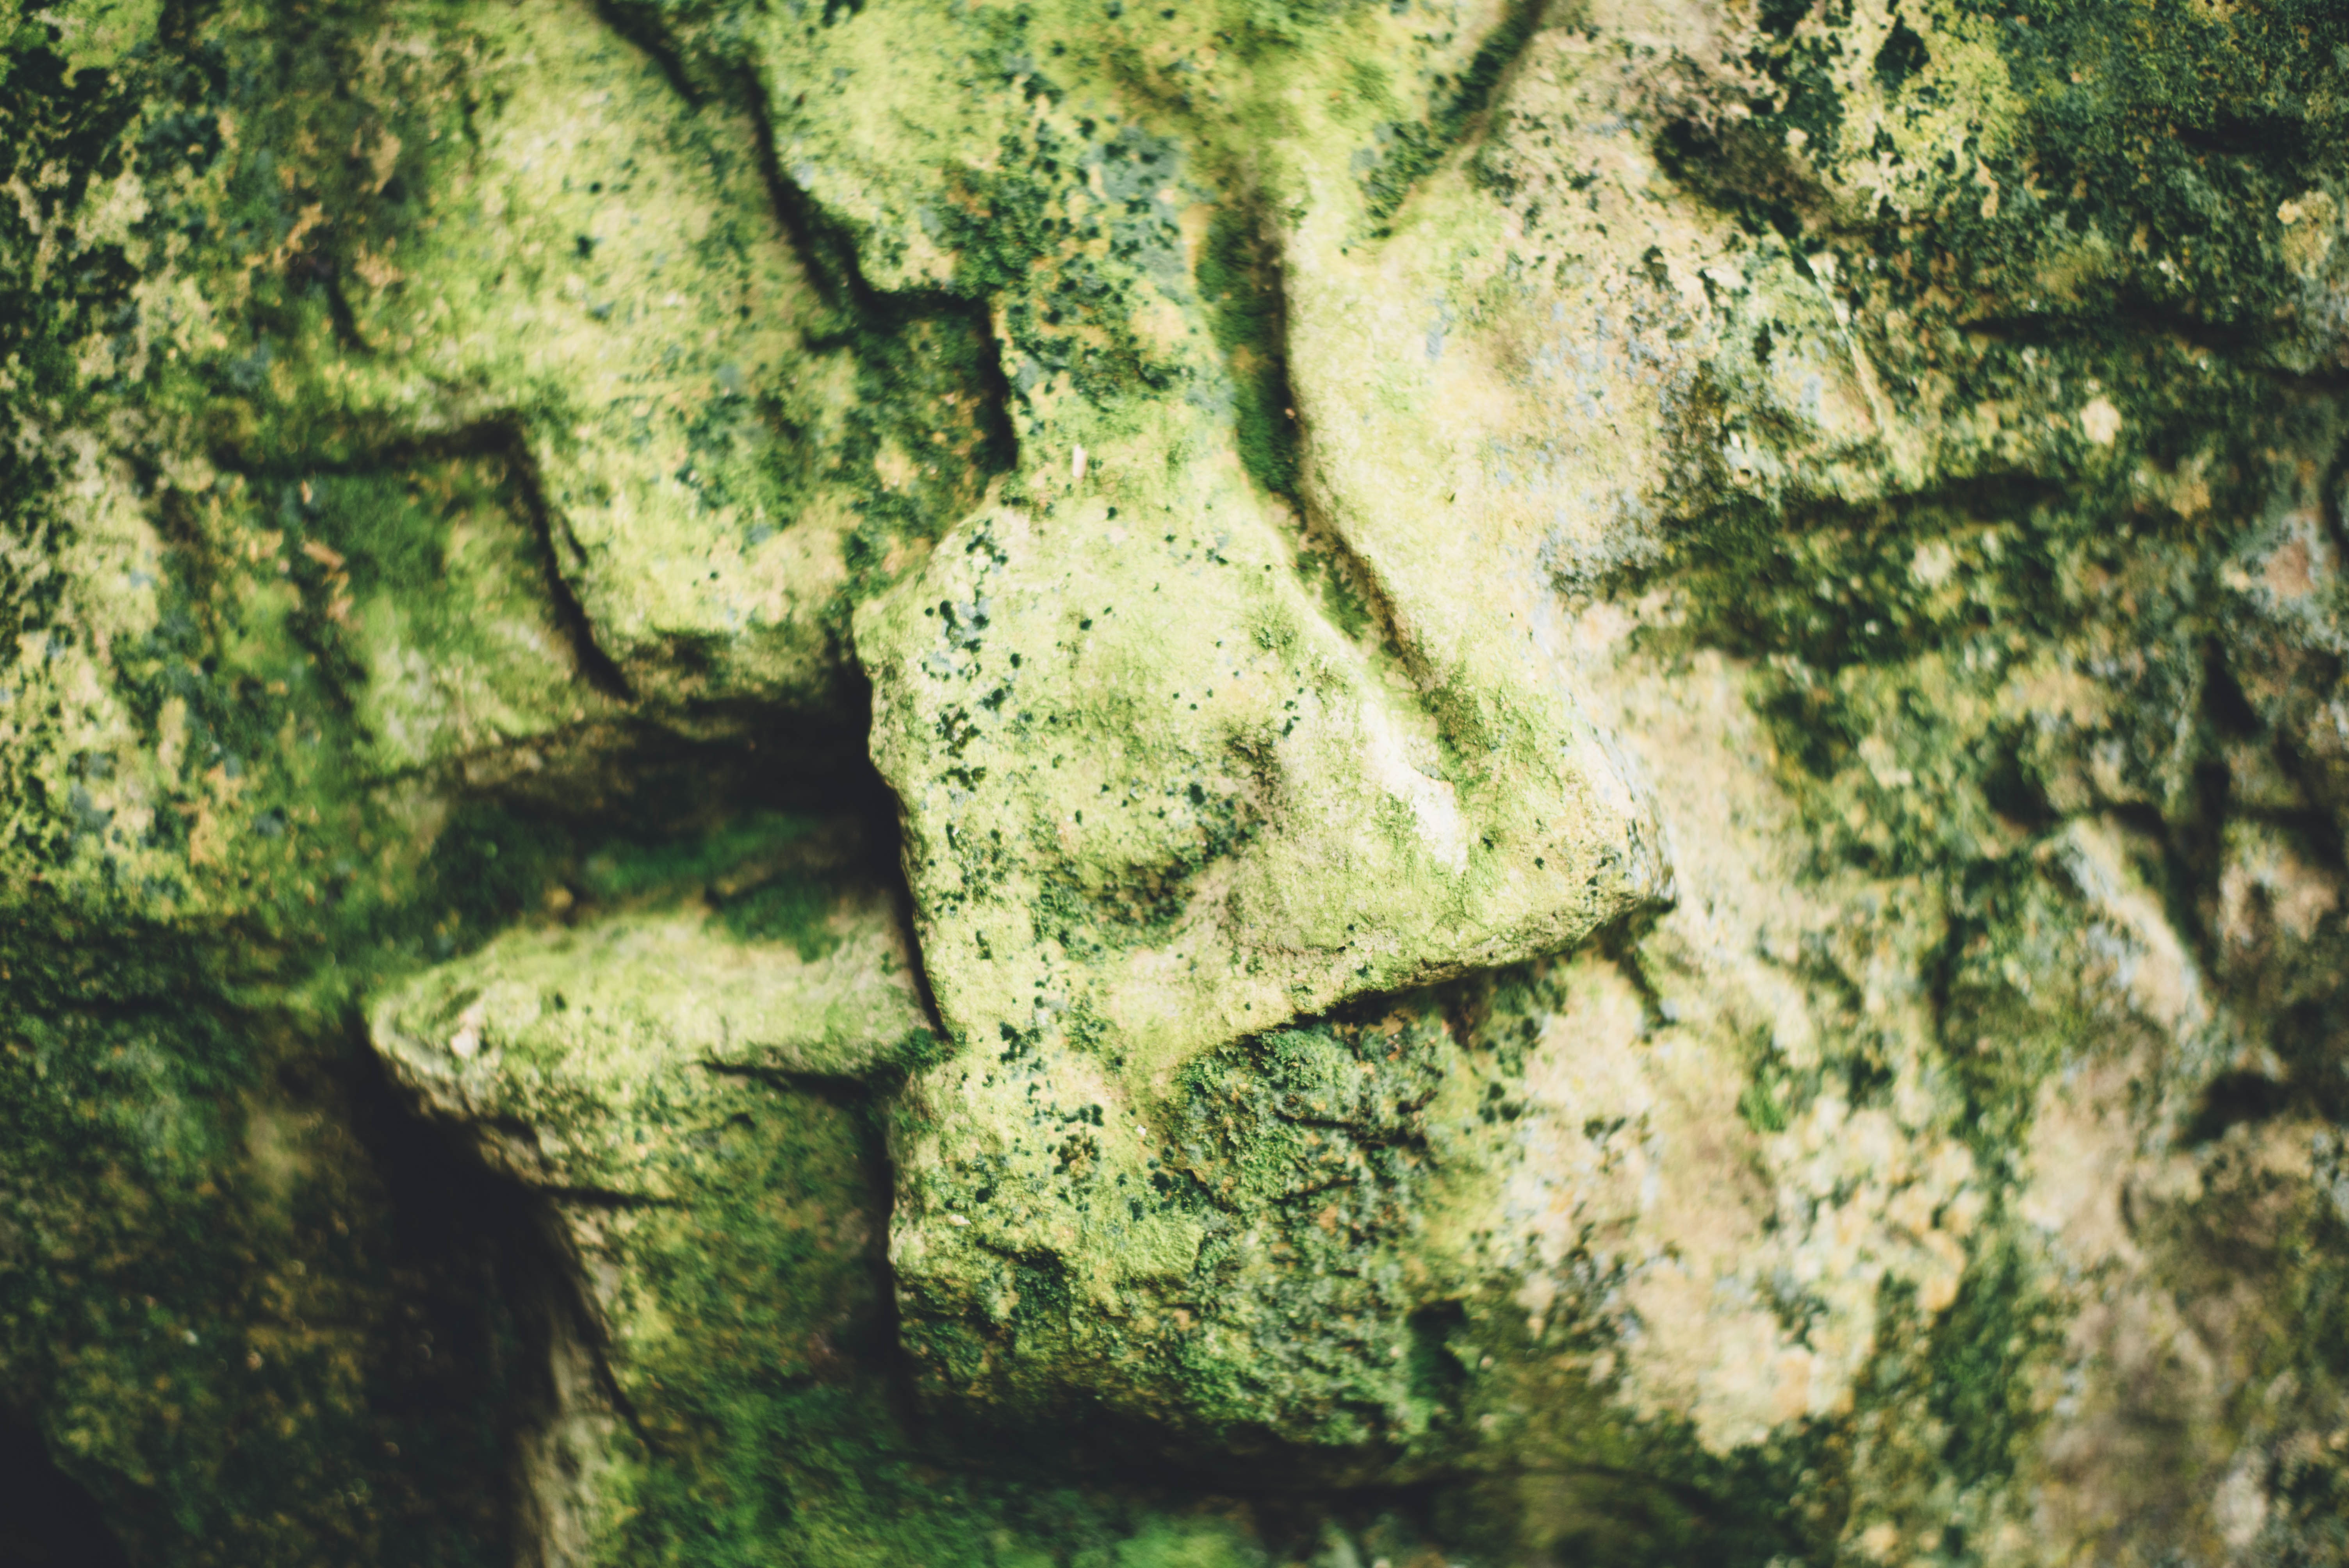
green, produce, soil, terrain, geology